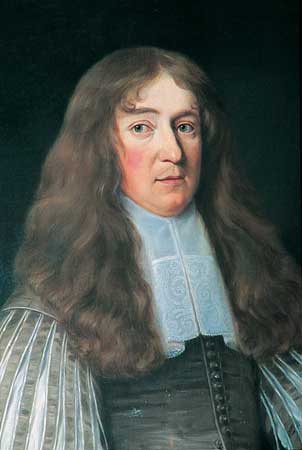
วินสตัน เชอร์ชิล (แควาเลียร์)

| image = GreenWriting1.jpg
| children = 11 คน
| wife = เอลิซาเบธ เดรก
| nationality = อังกฤษ
วินสตัน เชอร์ชิล (; 18 เมษายน 1620 - 26 มีนาคม 1688) เป็นนายทหาร นักประวัติศาสตร์ และนักการเมืองชาวอังกฤษ เขาเป็นบิดาของจอห์น เชอร์ชิล ดยุกแห่งมาร์ลบะระ และเป็นบรรพบุรุษสายตรงของวินสตัน เชอร์ชิล ซึ่งดำรงตำแหน่งนายกรัฐมนตรีอังกฤษในศตวรรษที่ 20 ในช่วงสงครามโลกครั้งที่สอง
== อ้างอิง ==
หมวดหมู่:นักการเมืองอังกฤษ